Taye Taiwo

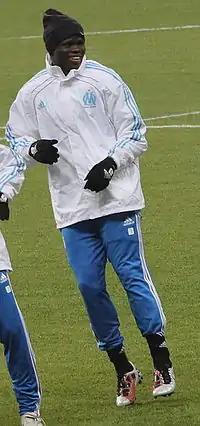
Taiwo training for Marseille prior to a match.

Ahead of the 2006–07 season, Taiwo's performances at Marseille and African Cup of Nations attracted interests from European clubs. But he wanted to stay at the club. Taiwo started the season well when he played in both legs of the UEFA Intertoto Cup against Dnipro, as the club won on away goals rule following a 2–2 draw in the return leg. However, Taiwo was sent–off for a straight red card in the 4th minute against Young Boys in the UEFA Cup Qualification Round, as Marseille won on away goals rule following a 3–3 on aggregate. He then helped the club keep four consecutive clean sheets in the first four league matches for the side. On 17 September 2006 Taiwo scored his first goal of the season in a 2–1 win against Bordeaux. He then scored his second goal of the season in the return leg of the UEFA Cup first round against Mladá Boleslav, as Marseille lost 4–2 on aggregate. Three days later on 1 October 2006, Taiwo scored his third goal of the season, in a 3–0 win against Toulouse. However, he was sent–off for a straight red card in the 56th minute, as the club lost 4–1 against Lyon on 22 October 2006 and served a two match suspension as a result. Taiwo returned to the starting line–up against FC Lorient on 4 November 2006, as Marseille lost 1–0. Following his return from suspension, he continued to regain his first team place, playing in the left–back position. On 24 January 2007 Taiwo scored his fourth goal of the season, in a 3–1 win against Auxerre. He then helped the club progress through Coupe de France, eventually reaching to the final. In the final against Sochaux, Taiwo started the whole game throughout the 120 minutes following a 2–2 draw and was the first penalty taker to successfully convert in the penalty shootout, as Marseille lost 5–4 in the shootout, therefore losing another final. At the end of the 2006–07 season, he went on to make 47 appearances and scoring four times in all competitions.